Paul Yoshigoro Taguchi

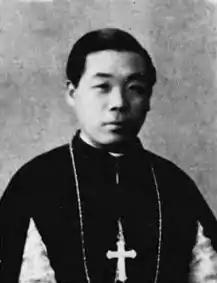

was a Japanese prelate of the Roman Catholic Church. He served as Archbishop of Osaka from 1941 until his death in 1978, and was elevated to the rank of cardinal in 1973.